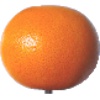
Label: pink_grapefruit